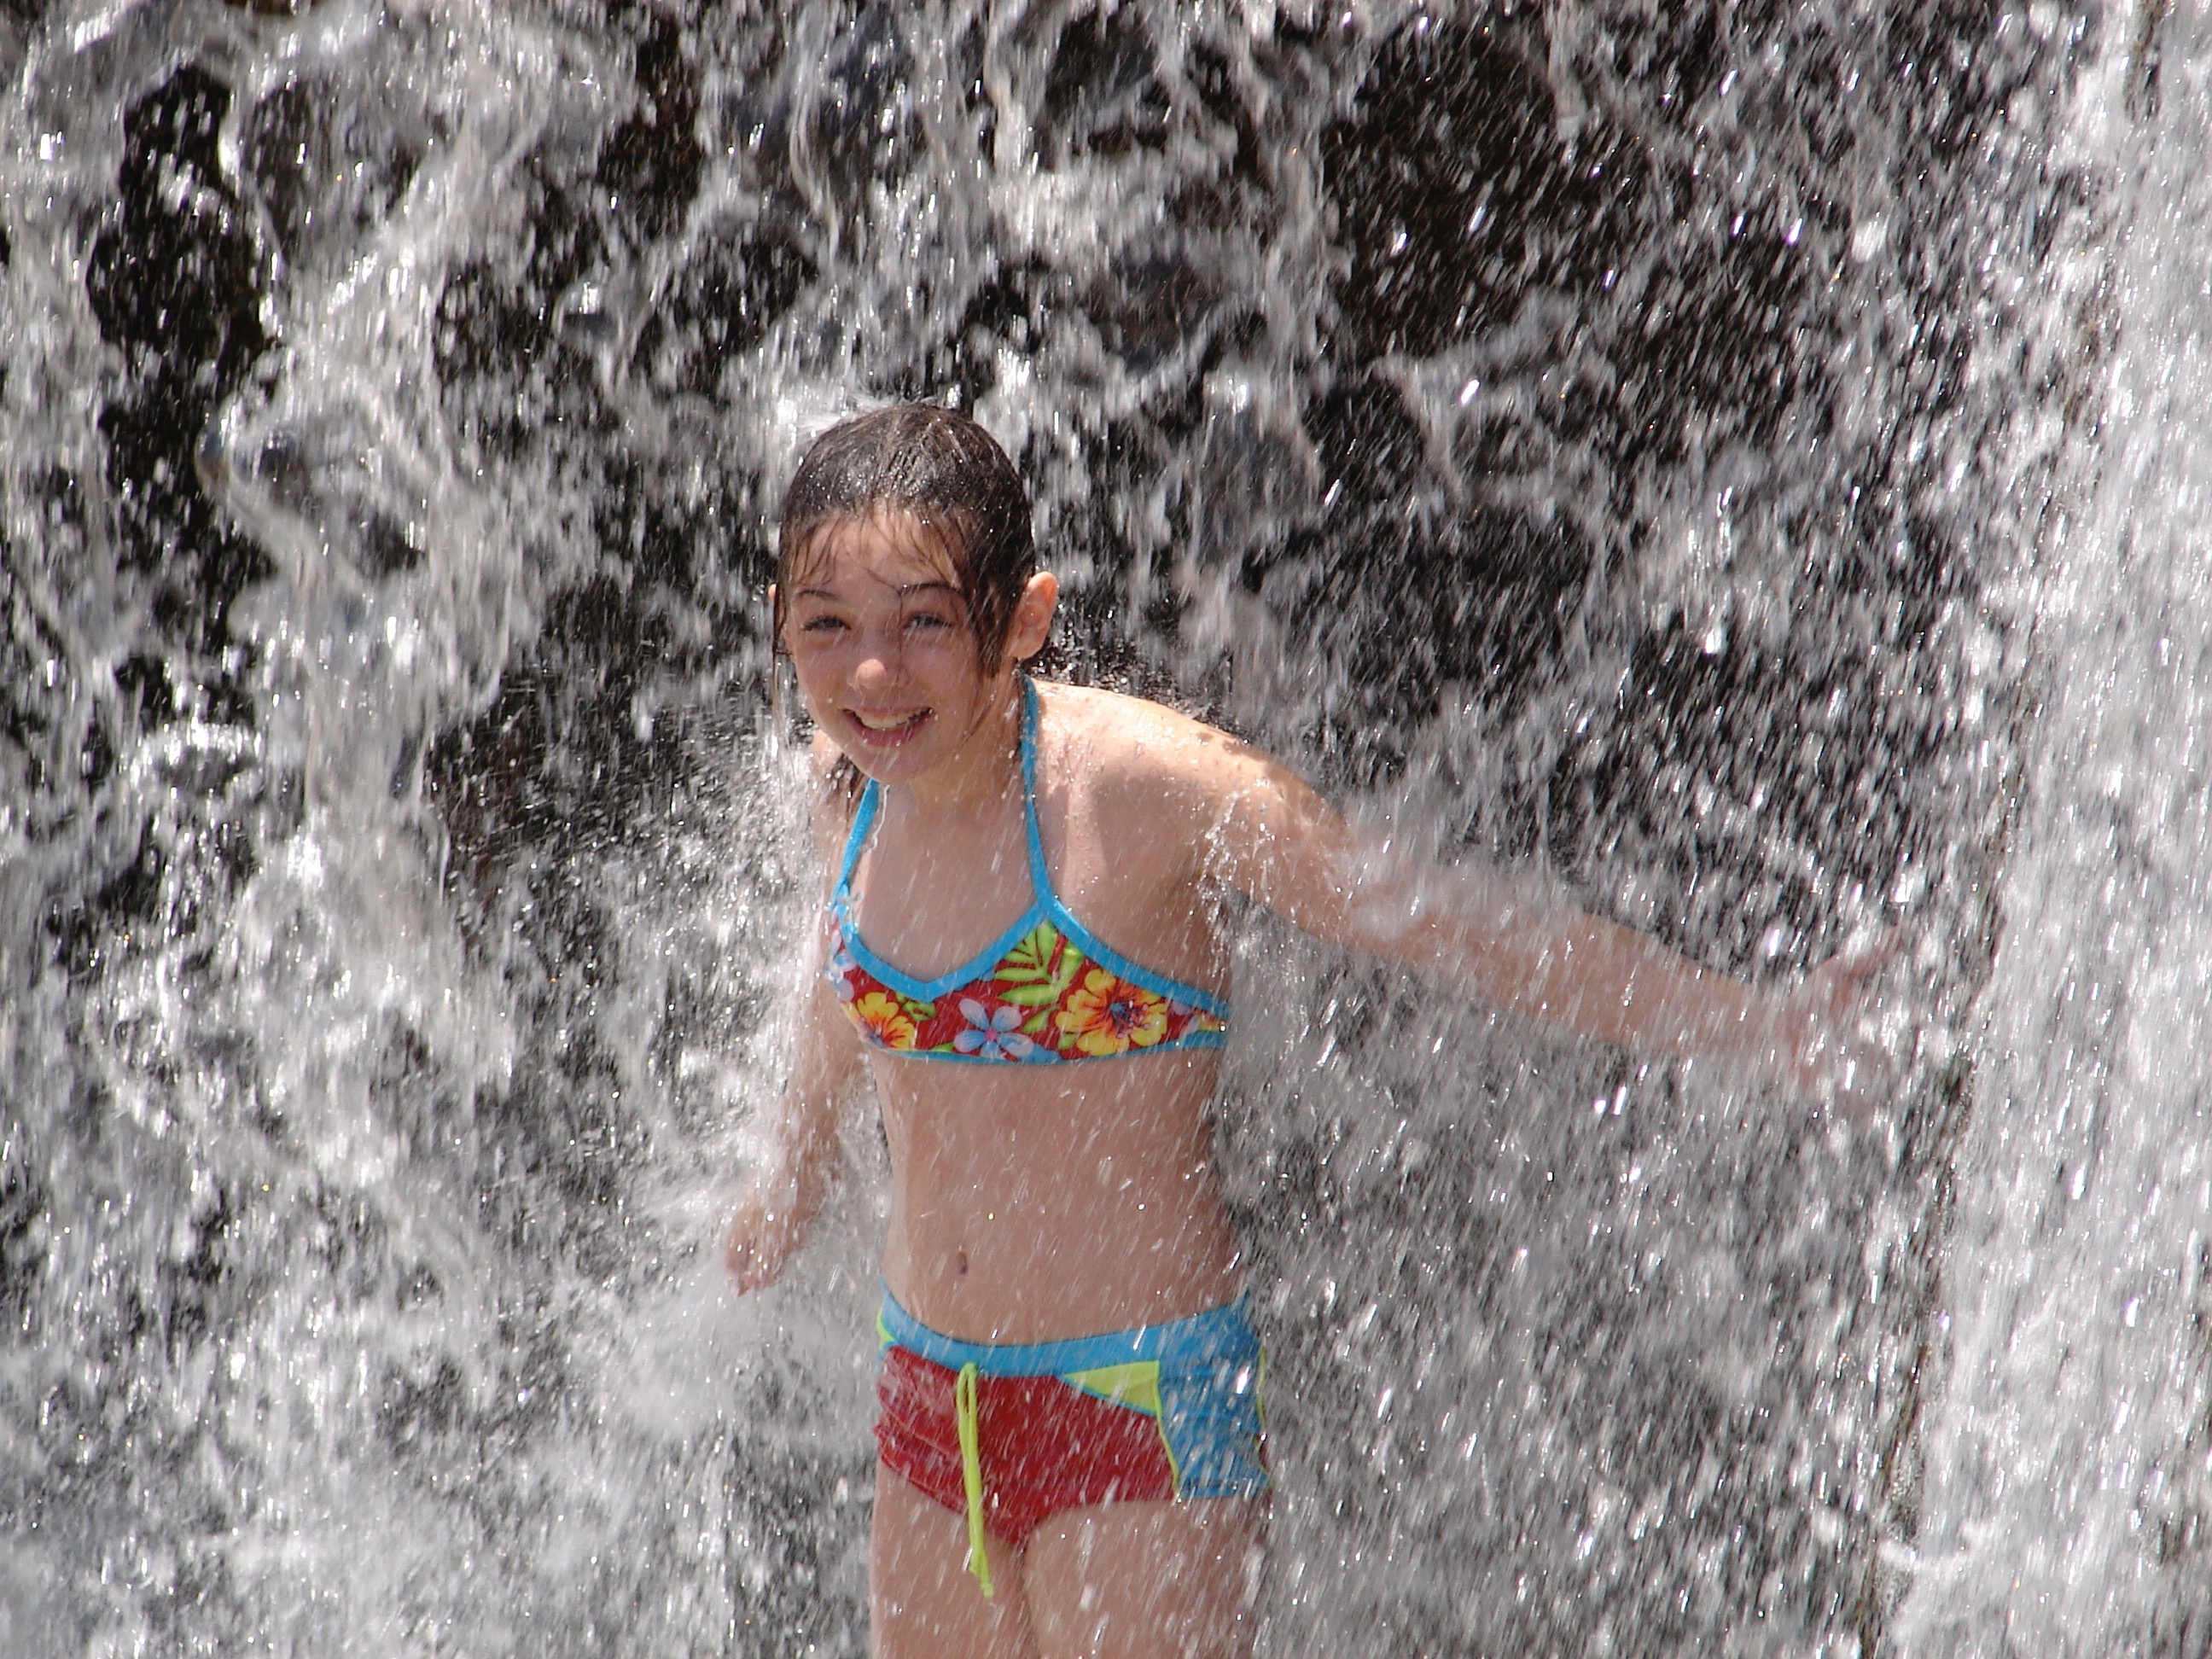
water, outdoor, waterfall, girl, sun, play, wet, summer, vacation, cascade, splash, holiday, child, playing, swimming, sunny, fun, happy, happiness, sports, swimsuit, joy, water splash, splash water